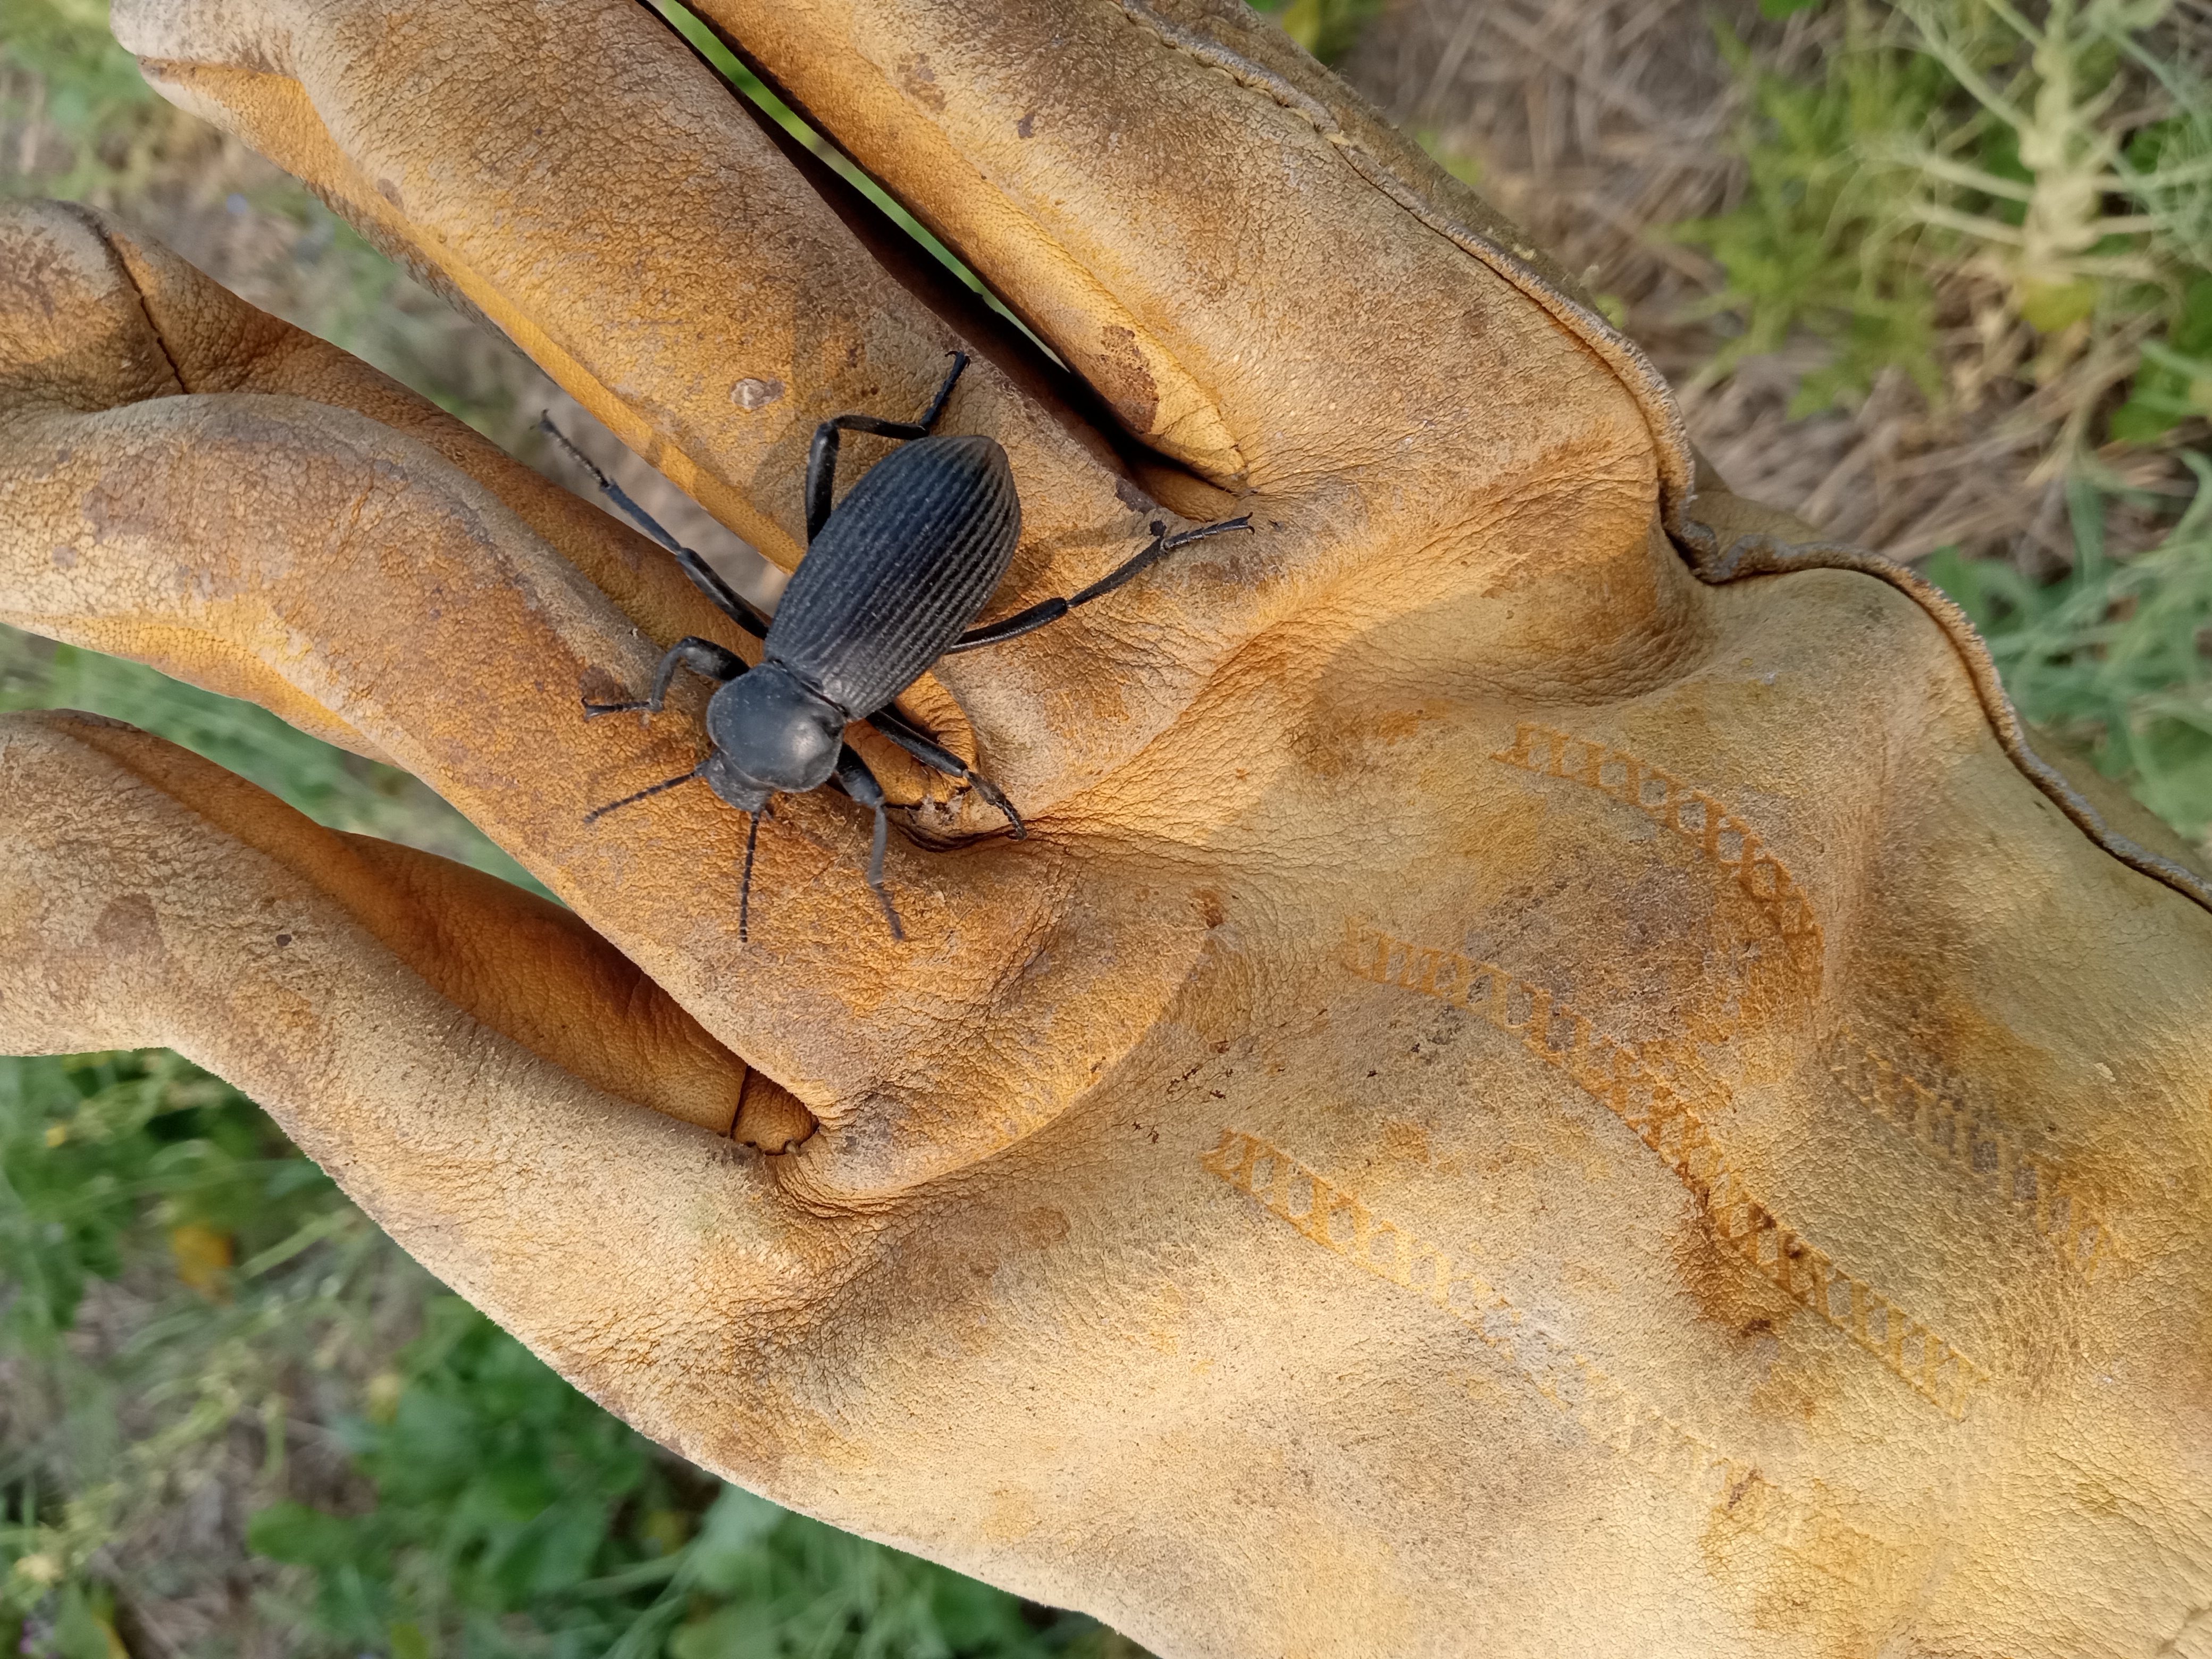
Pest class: non_pest_herbivores